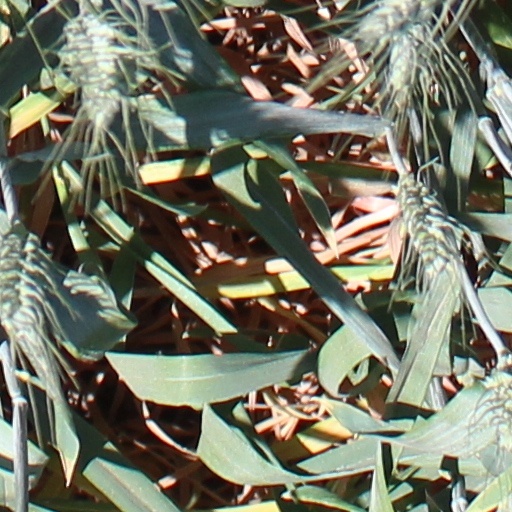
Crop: wheat